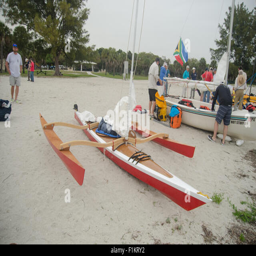
boats lined up at the start